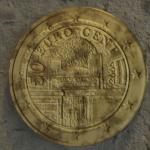
Coin value: 50cents
Country: at
Edition: standard